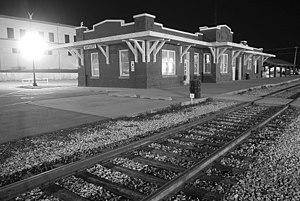
La ville américaine d’Antlers est le siège du comté de Pushmataha, dans l’État d’Oklahoma. Lors du recensement de 2000, elle comptait 2 552 habitants.